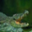
Label: crocodile